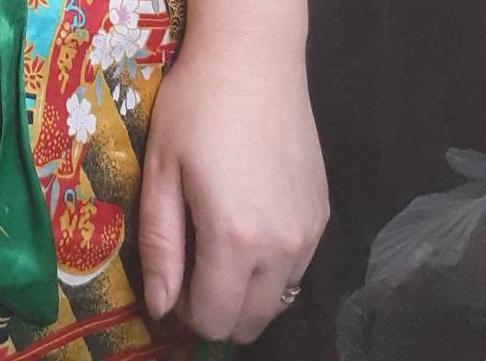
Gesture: no_gesture